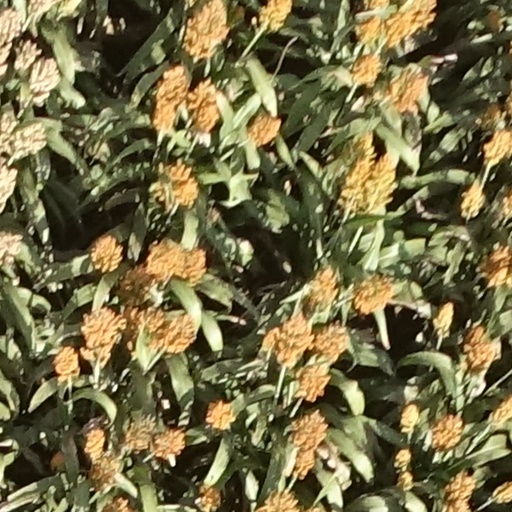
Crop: sorghum